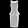
Label: Dress